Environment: lab
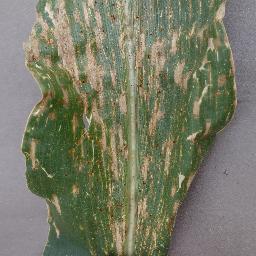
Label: gray_leaf_spot